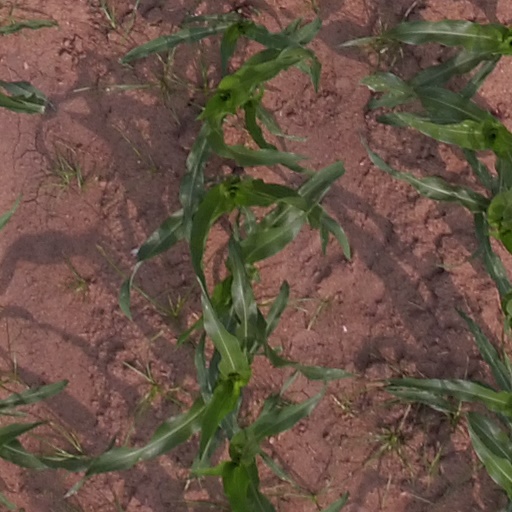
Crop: maize; corn